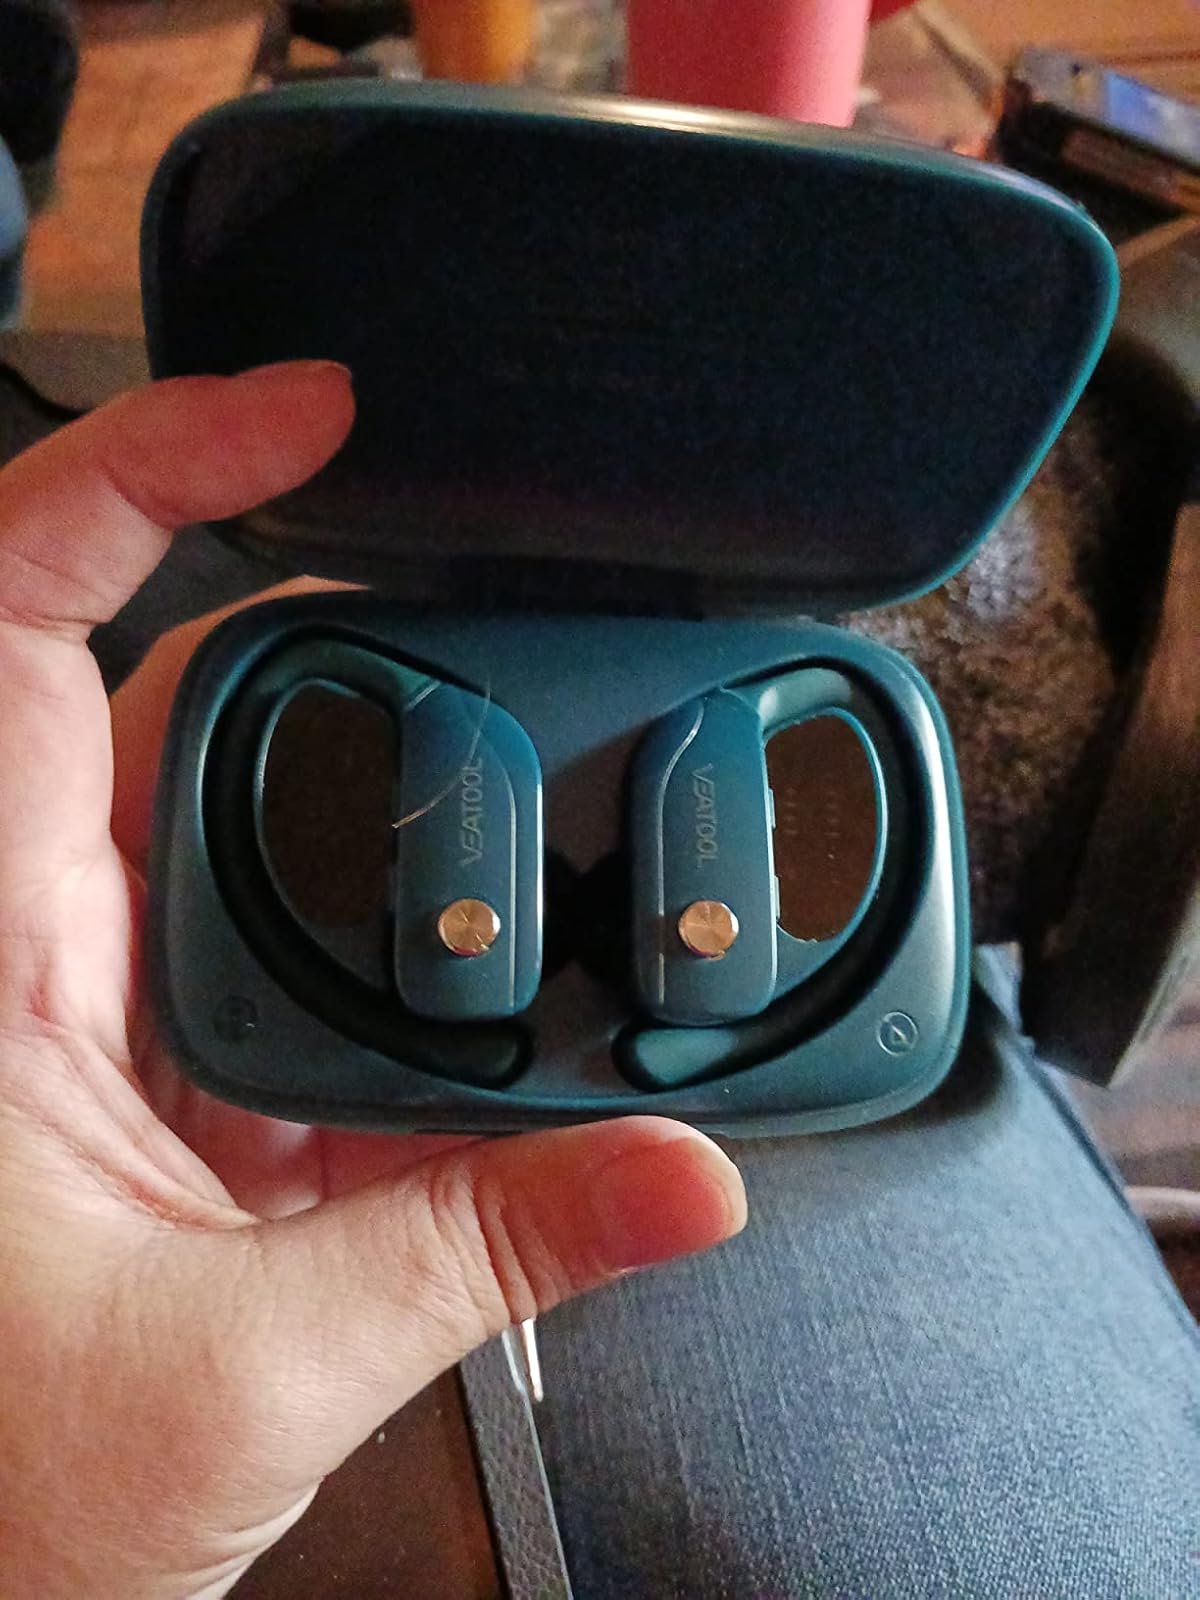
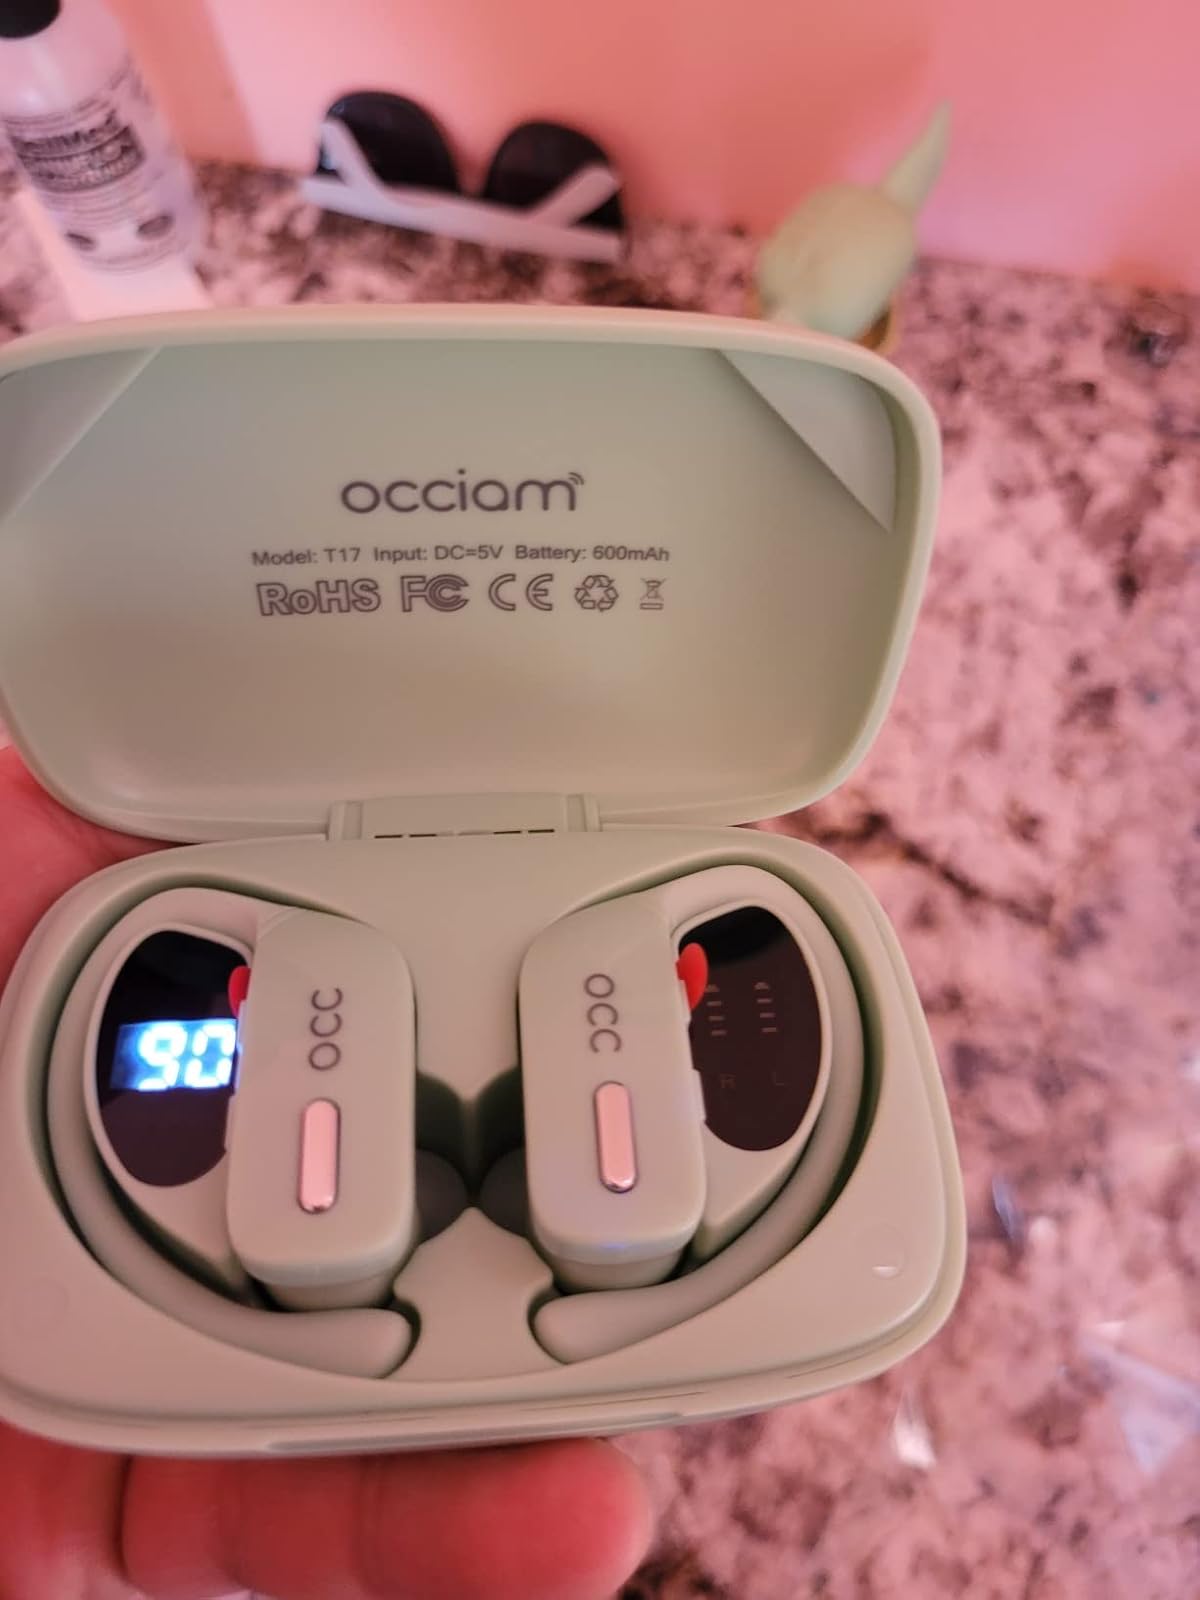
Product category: earbuds
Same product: no